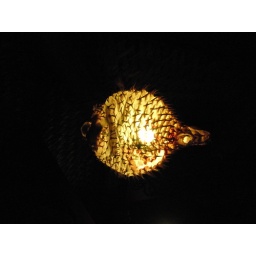
A lamp in a bar at the Bayerischer Hof Hotel in Munich.